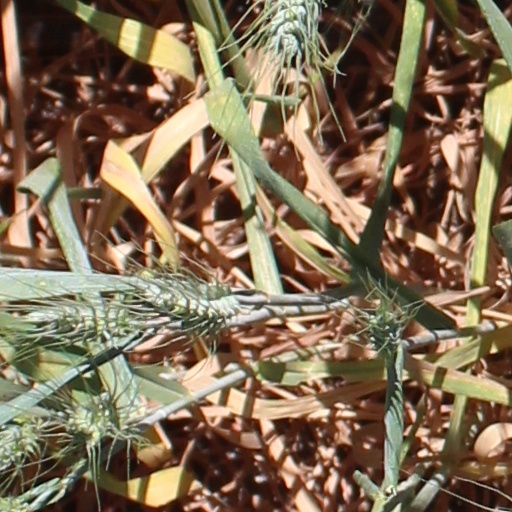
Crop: wheat